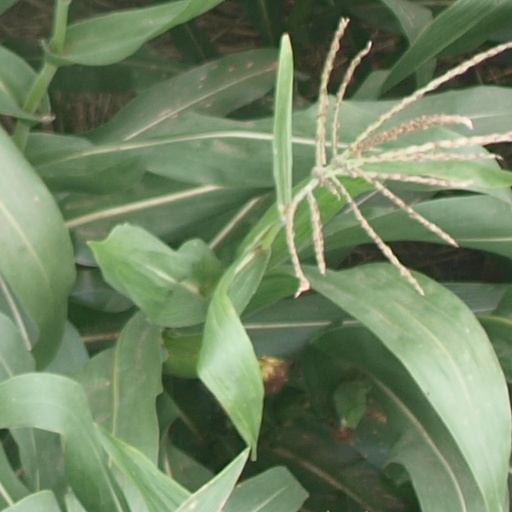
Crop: maize; corn